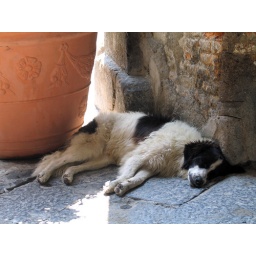
This dog was sleeping on the floor of a castle in Naples. I think this is the prime slumbering dog hangout.